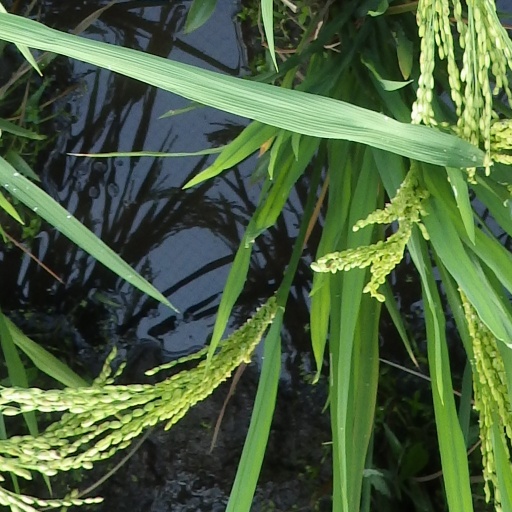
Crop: rice